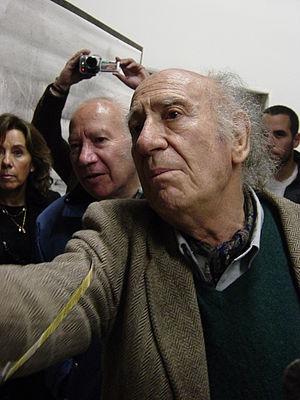
José Balmes Parramón est un peintre espagnol et chilien qui vivait au Chili. Il a été récompensé par le Prix National des Arts Plastiques au Chili en 1999.